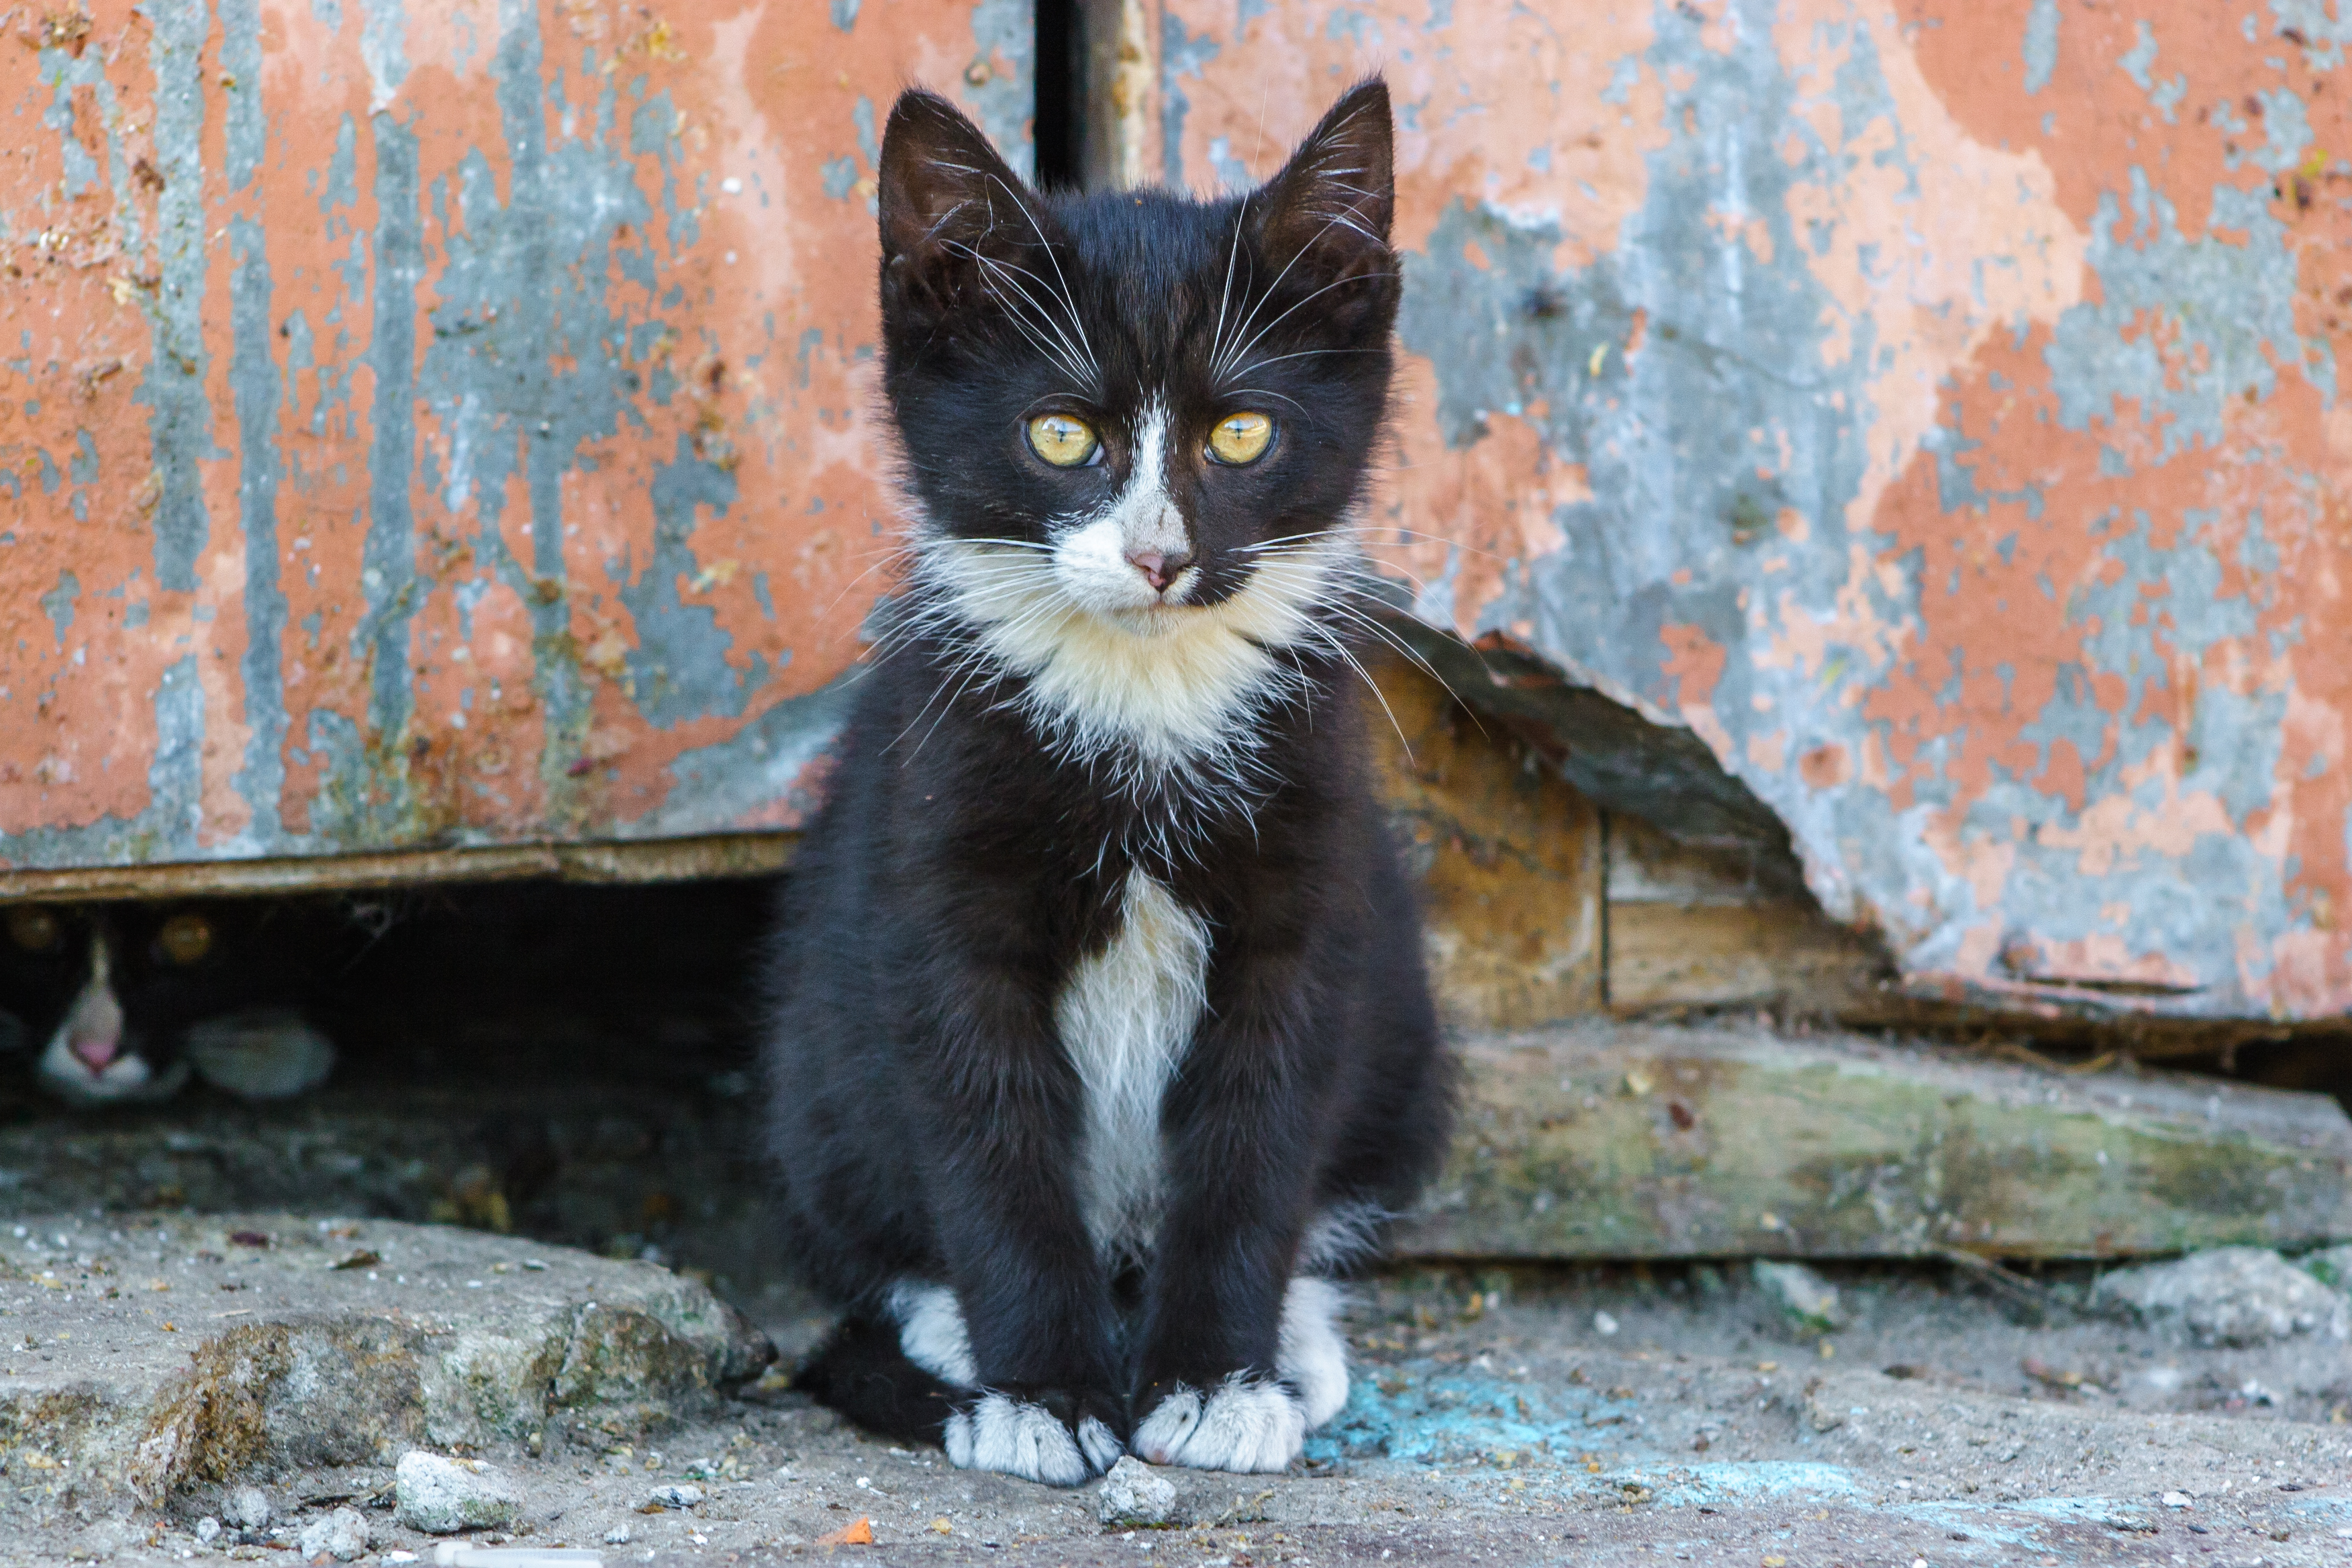
street, cat, whiskers, small to medium sized cats, mammal, felidae, eye, snout, carnivore, domestic short haired cat, black cat, kitten, aegean cat, european shorthair, fur, tail, window, Ojos azules, black and white, polydactyl cat, sitting, art